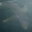
Label: shark